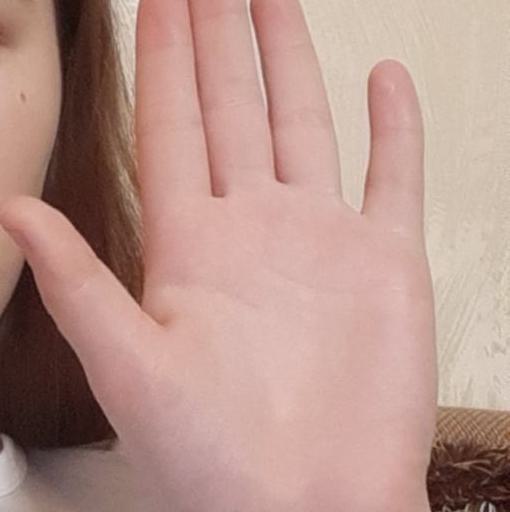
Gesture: stop